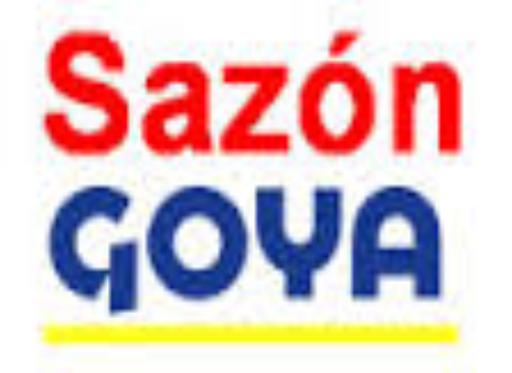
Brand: Goya
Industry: Clothes